New Mexico Public Education Department

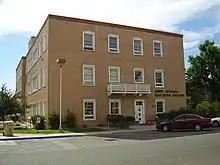
Jerry Apodaca Education Building, the headquarters of the department

New Mexico Public Education Department (NMPED) is the New Mexico state agency that oversees public schools. The agency is headquartered in the Jerry Apodaca Education Building in Santa Fe.